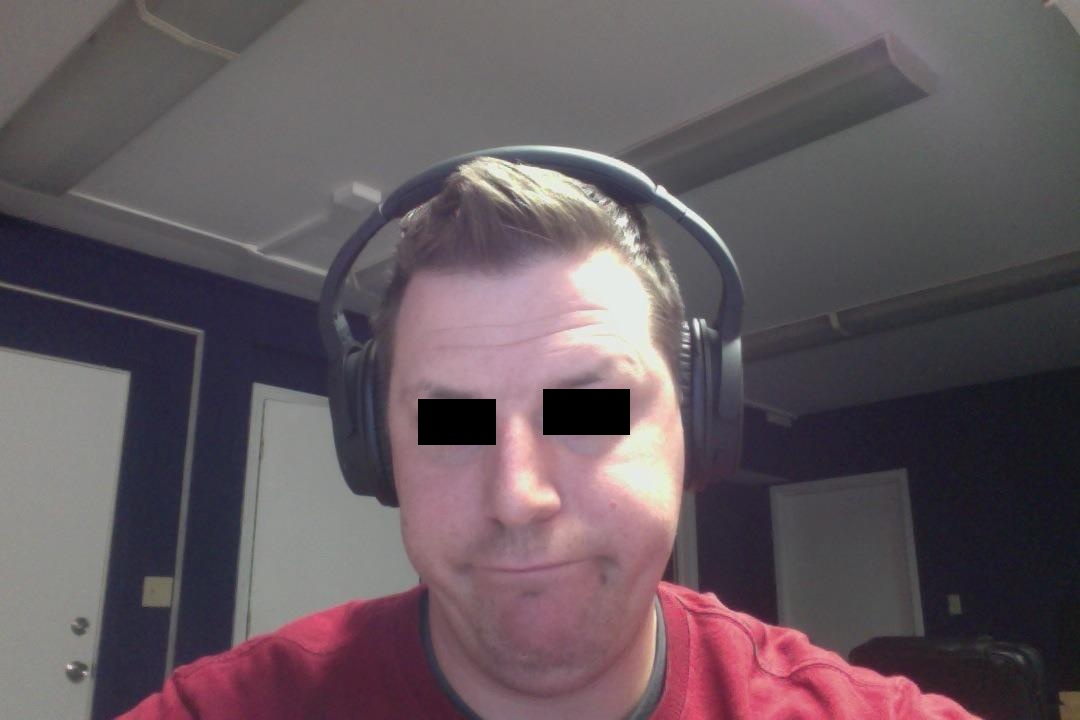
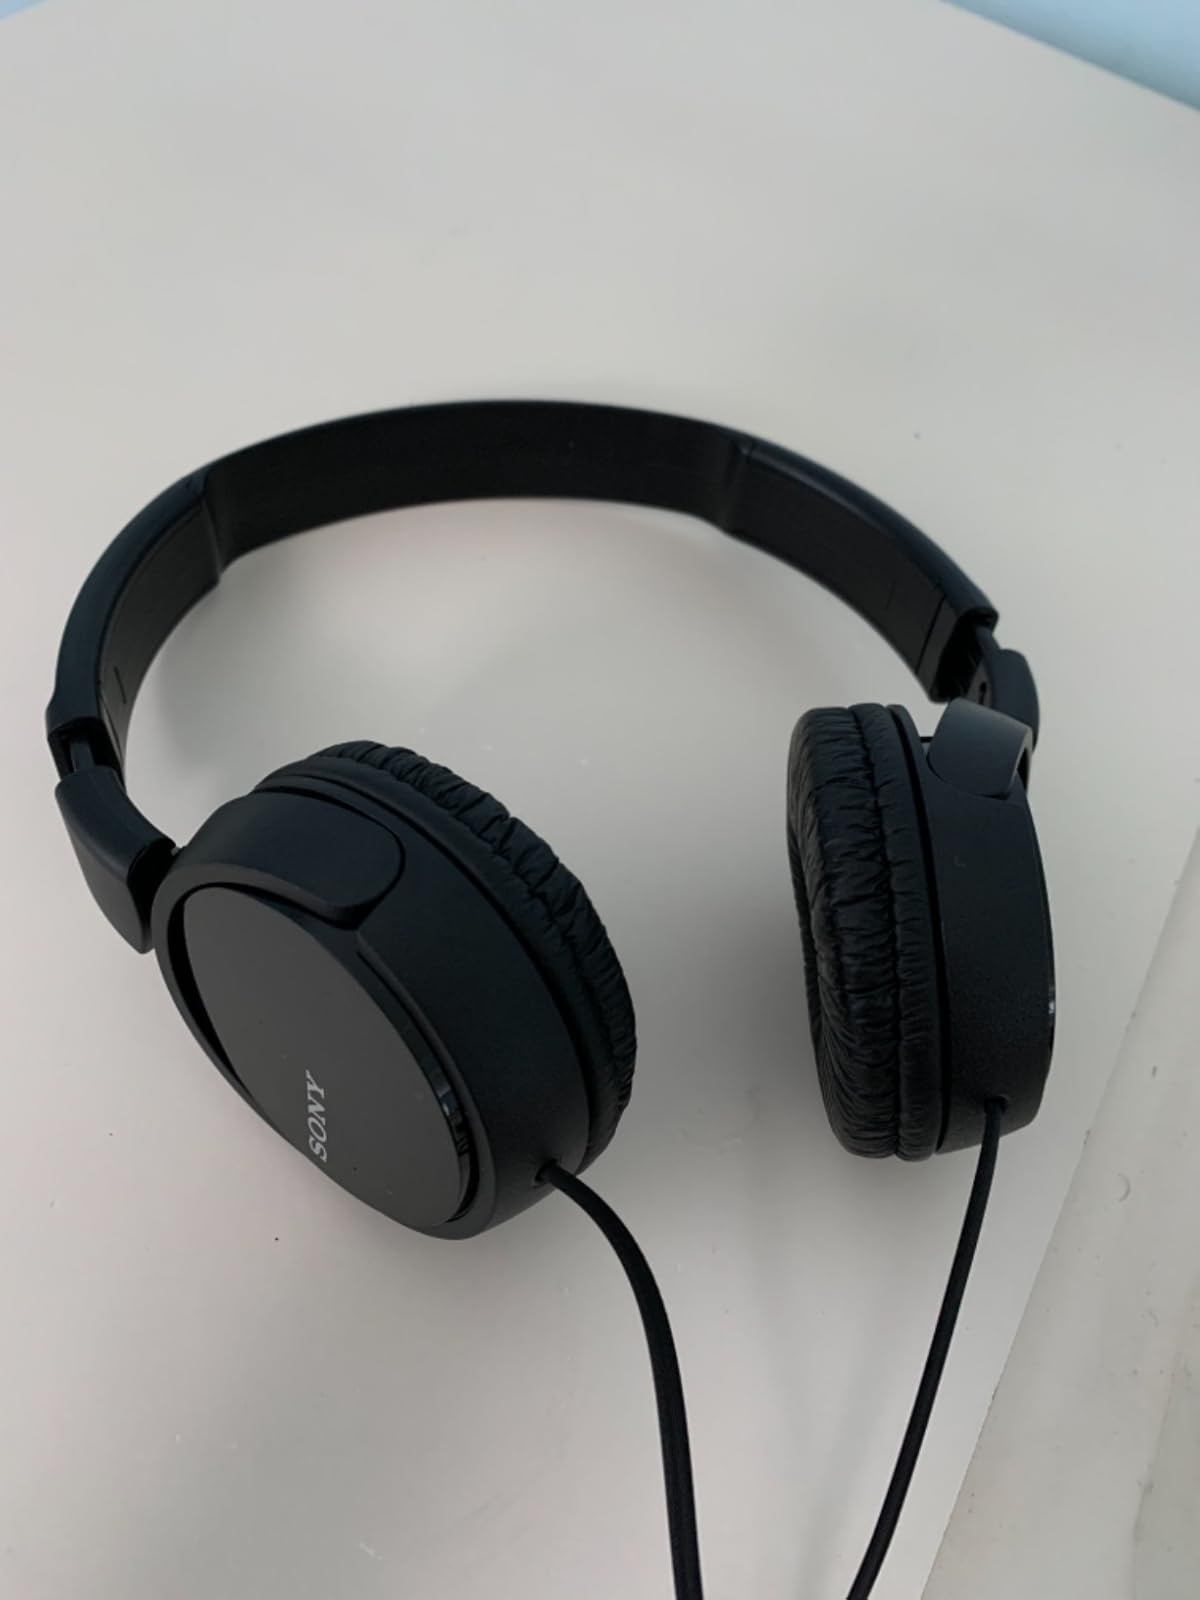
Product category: headphones
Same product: no